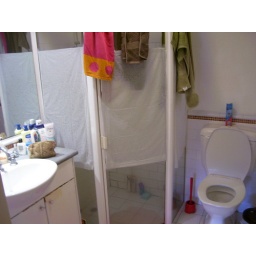
note the taped up shower curtain for privacy so we can share the bathroom in the morning